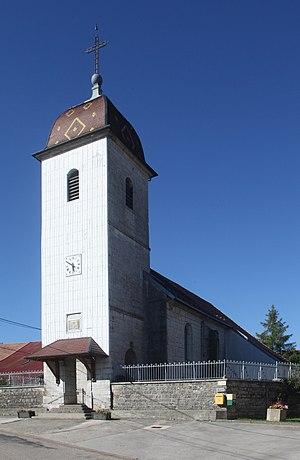
Église de Chevigney-les-Vercel (Doubs).
Chevigney-lès-Vercel est une commune française située dans le département du Doubs, en région Bourgogne-Franche-Comté.